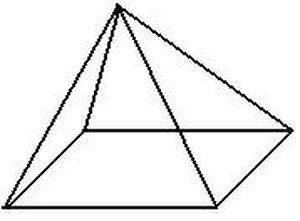
Pyramide